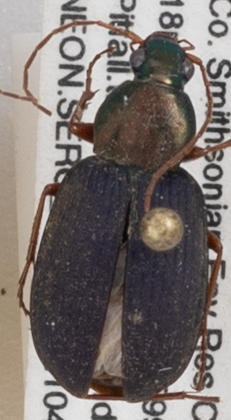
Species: Chlaenius tricolor tricolor
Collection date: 2021-04-01
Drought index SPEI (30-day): -0.416
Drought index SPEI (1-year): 2.09
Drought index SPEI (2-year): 1.13